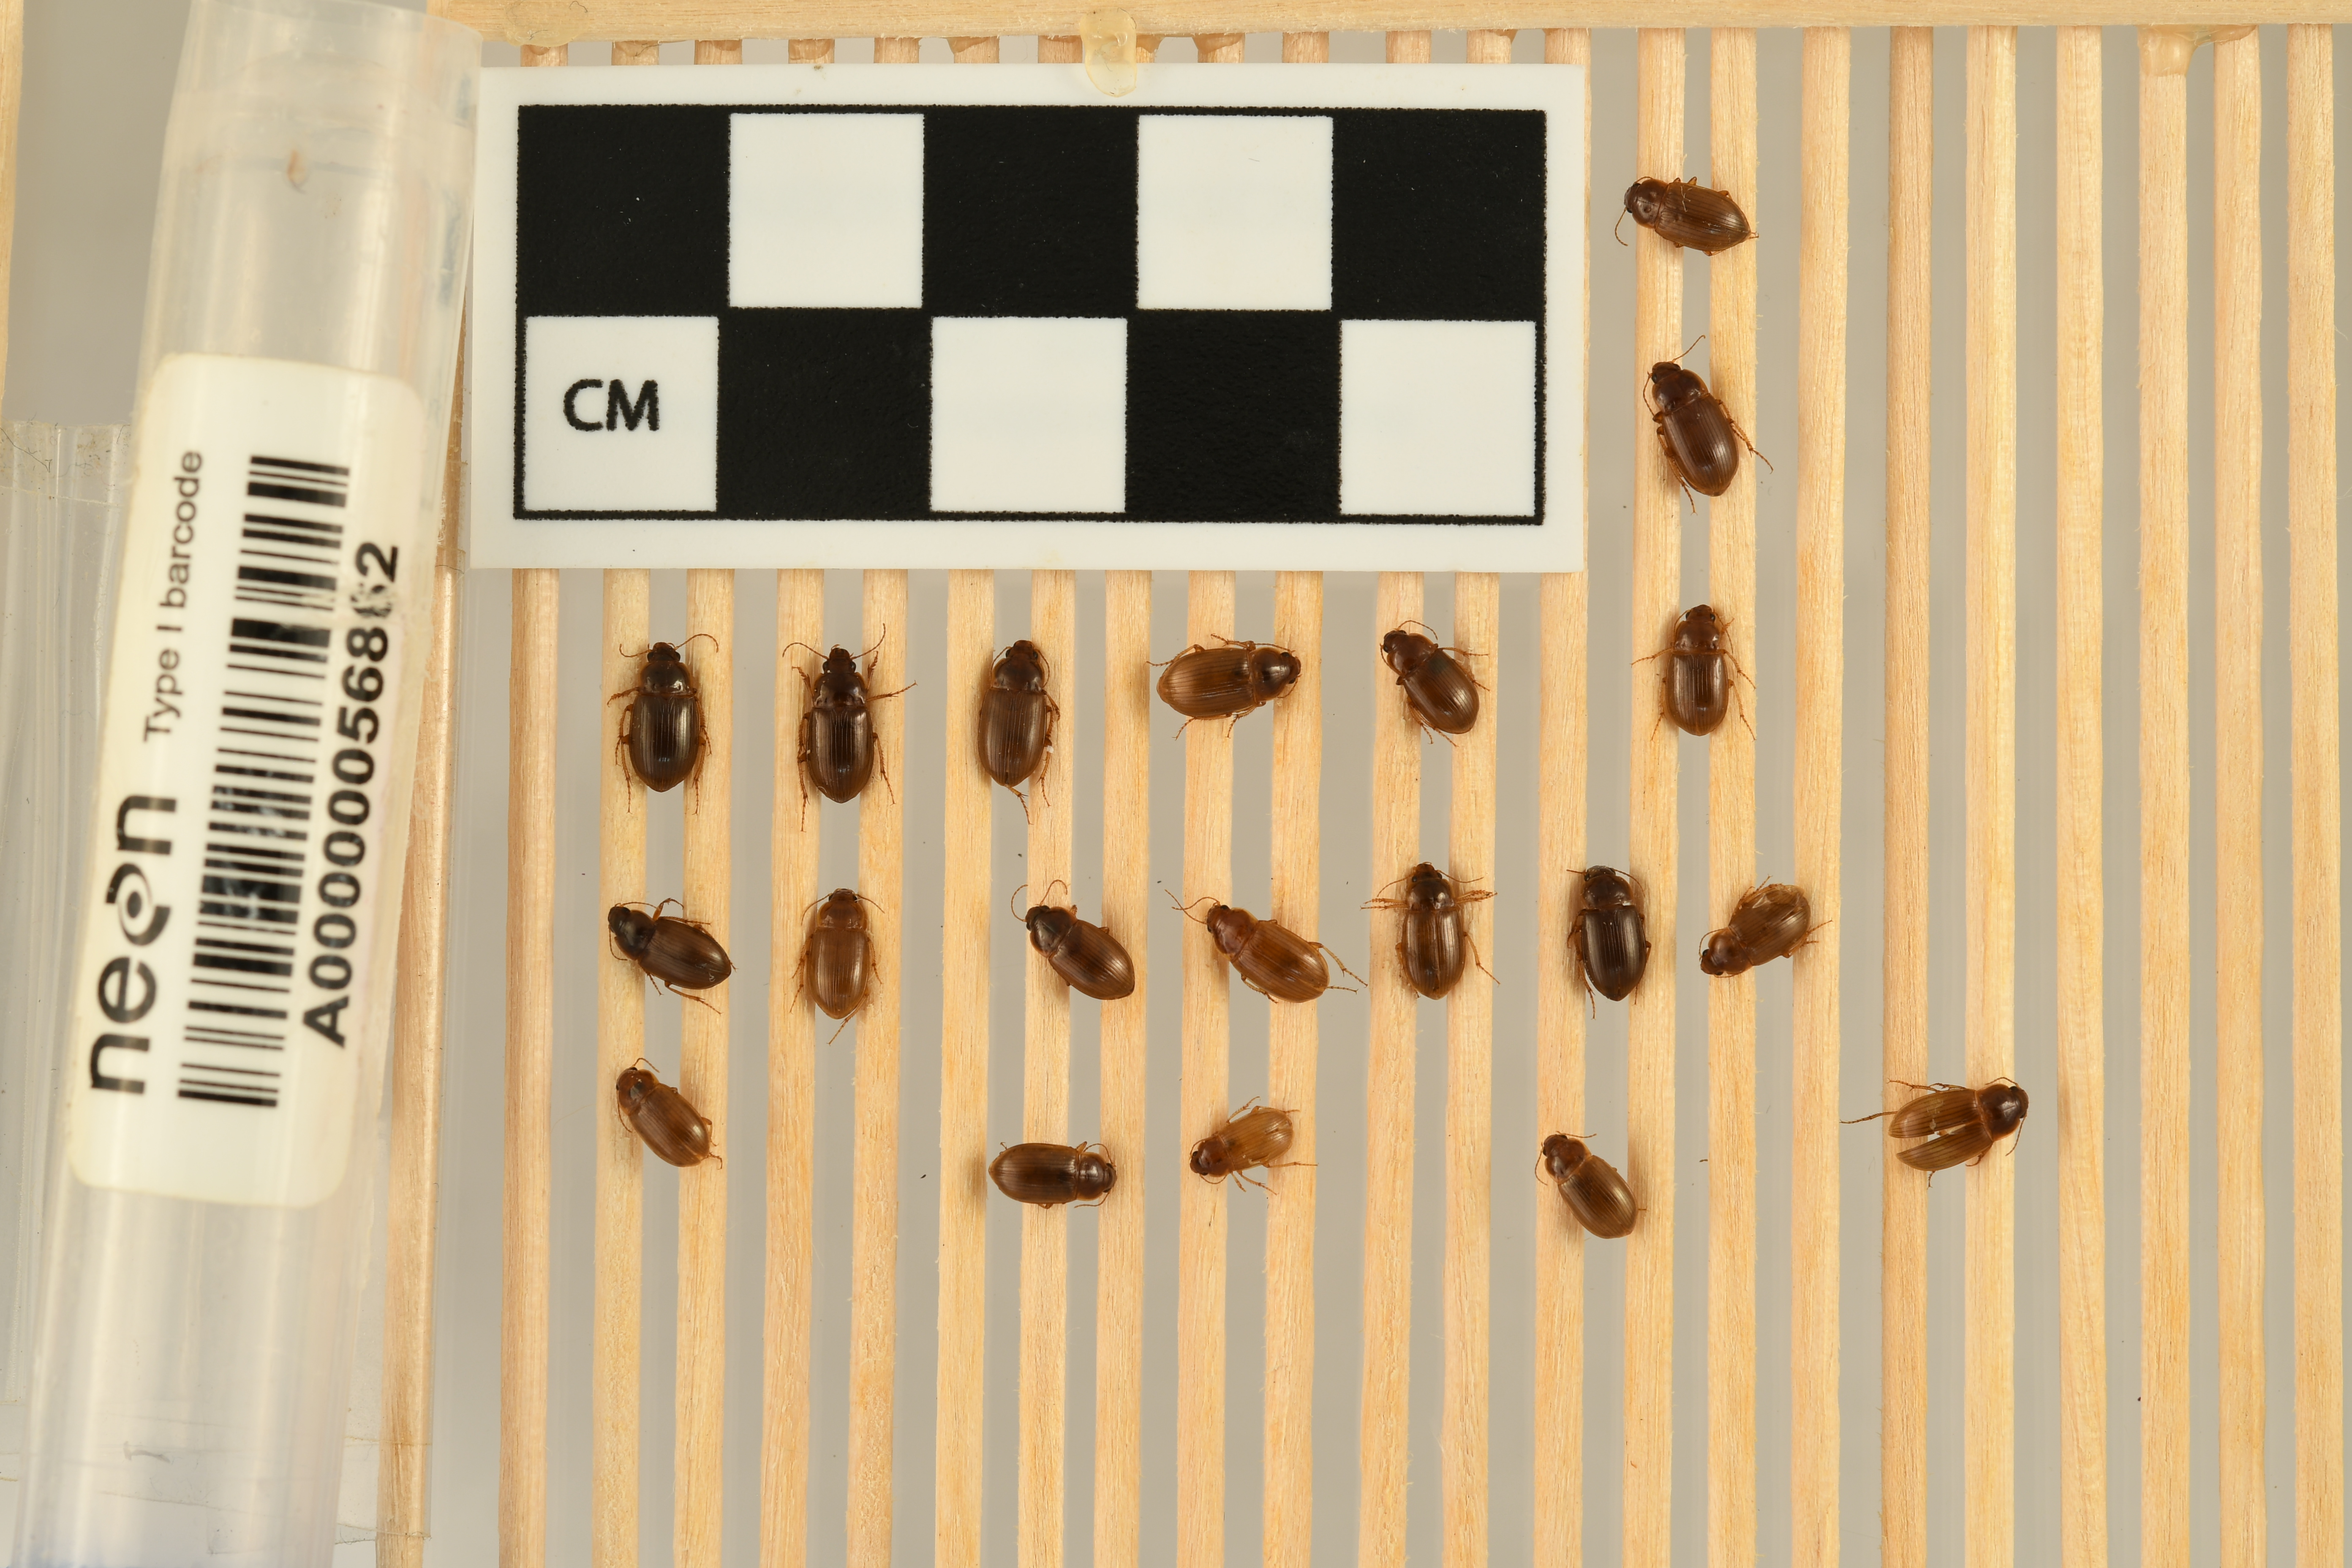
Amara quenseli — Onaqui Site, plot ONAQ_002. Beetle 1, ElytraLength: 0.4505 cm (lying flat: Yes)

Amara quenseli — Onaqui Site, plot ONAQ_002. Beetle 1, ElytraWidth: 0.2741 cm (lying flat: Yes)

Amara quenseli — Onaqui Site, plot ONAQ_002. Beetle 2, ElytraWidth: 0.3009 cm (lying flat: No)

Amara quenseli — Onaqui Site, plot ONAQ_002. Beetle 2, ElytraLength: 0.4774 cm (lying flat: No)

Amara quenseli — Onaqui Site, plot ONAQ_002. Beetle 3, ElytraLength: 0.4854 cm (lying flat: Yes)

Amara quenseli — Onaqui Site, plot ONAQ_002. Beetle 3, ElytraWidth: 0.3214 cm (lying flat: Yes)

Amara quenseli — Onaqui Site, plot ONAQ_002. Beetle 4, ElytraLength: 0.4909 cm (lying flat: Yes)

Amara quenseli — Onaqui Site, plot ONAQ_002. Beetle 4, ElytraWidth: 0.3091 cm (lying flat: Yes)

Amara quenseli — Onaqui Site, plot ONAQ_002. Beetle 5, ElytraLength: 0.4999 cm (lying flat: Yes)

Amara quenseli — Onaqui Site, plot ONAQ_002. Beetle 5, ElytraWidth: 0.3106 cm (lying flat: Yes)

Amara quenseli — Onaqui Site, plot ONAQ_002. Beetle 6, ElytraLength: 0.4586 cm (lying flat: Yes)

Amara quenseli — Onaqui Site, plot ONAQ_002. Beetle 6, ElytraWidth: 0.3129 cm (lying flat: Yes)

Amara quenseli — Onaqui Site, plot ONAQ_002. Beetle 7, ElytraLength: 0.4051 cm (lying flat: Yes)

Amara quenseli — Onaqui Site, plot ONAQ_002. Beetle 7, ElytraWidth: 0.2708 cm (lying flat: Yes)

Amara quenseli — Onaqui Site, plot ONAQ_002. Beetle 8, ElytraLength: 0.4182 cm (lying flat: Yes)

Amara quenseli — Onaqui Site, plot ONAQ_002. Beetle 8, ElytraWidth: 0.291 cm (lying flat: Yes)

Amara quenseli — Onaqui Site, plot ONAQ_002. Beetle 9, ElytraLength: 0.449 cm (lying flat: Yes)

Amara quenseli — Onaqui Site, plot ONAQ_002. Beetle 9, ElytraWidth: 0.2739 cm (lying flat: Yes)

Amara quenseli — Onaqui Site, plot ONAQ_002. Beetle 10, ElytraLength: 0.461 cm (lying flat: Yes)

Amara quenseli — Onaqui Site, plot ONAQ_002. Beetle 10, ElytraWidth: 0.279 cm (lying flat: Yes)

Amara quenseli — Onaqui Site, plot ONAQ_002. Beetle 11, ElytraLength: 0.434 cm (lying flat: Yes)

Amara quenseli — Onaqui Site, plot ONAQ_002. Beetle 11, ElytraWidth: 0.2897 cm (lying flat: Yes)

Amara quenseli — Onaqui Site, plot ONAQ_002. Beetle 12, ElytraLength: 0.4616 cm (lying flat: Yes)

Amara quenseli — Onaqui Site, plot ONAQ_002. Beetle 12, ElytraWidth: 0.2942 cm (lying flat: Yes)

Amara quenseli — Onaqui Site, plot ONAQ_002. Beetle 13, ElytraLength: 0.4485 cm (lying flat: Yes)

Amara quenseli — Onaqui Site, plot ONAQ_002. Beetle 13, ElytraWidth: 0.291 cm (lying flat: Yes)

Amara quenseli — Onaqui Site, plot ONAQ_002. Beetle 14, ElytraLength: 0.4686 cm (lying flat: Yes)

Amara quenseli — Onaqui Site, plot ONAQ_002. Beetle 14, ElytraWidth: 0.2919 cm (lying flat: Yes)

Amara quenseli — Onaqui Site, plot ONAQ_002. Beetle 15, ElytraLength: 0.4022 cm (lying flat: Yes)

Amara quenseli — Onaqui Site, plot ONAQ_002. Beetle 15, ElytraWidth: 0.264 cm (lying flat: Yes)

Amara quenseli — Onaqui Site, plot ONAQ_002. Beetle 16, ElytraLength: 0.4285 cm (lying flat: Yes)

Amara quenseli — Onaqui Site, plot ONAQ_002. Beetle 16, ElytraWidth: 0.2657 cm (lying flat: Yes)

Amara quenseli — Onaqui Site, plot ONAQ_002. Beetle 17, ElytraLength: 0.4365 cm (lying flat: Yes)

Amara quenseli — Onaqui Site, plot ONAQ_002. Beetle 17, ElytraWidth: 0.2848 cm (lying flat: Yes)

Amara quenseli — Onaqui Site, plot ONAQ_002. Beetle 18, ElytraLength: 0.3725 cm (lying flat: Yes)

Amara quenseli — Onaqui Site, plot ONAQ_002. Beetle 18, ElytraWidth: 0.2385 cm (lying flat: Yes)

Amara quenseli — Onaqui Site, plot ONAQ_002. Beetle 19, ElytraLength: 0.4162 cm (lying flat: Yes)

Amara quenseli — Onaqui Site, plot ONAQ_002. Beetle 19, ElytraWidth: 0.2794 cm (lying flat: Yes)

Amara quenseli — Onaqui Site, plot ONAQ_002. Beetle 20, ElytraLength: 0.4811 cm (lying flat: No)

Amara quenseli — Onaqui Site, plot ONAQ_002. Beetle 20, ElytraWidth: 0.3242 cm (lying flat: No)